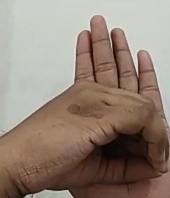
ASL sign: 0